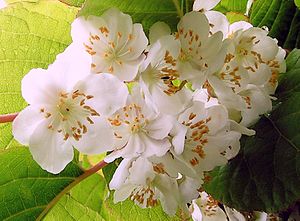
Kamæleonbusk / Beskrivelse
Kamæleonbusken er en lian i kiwi-slægten med en ret kraftig vækstform.